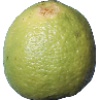
Label: Limes 1